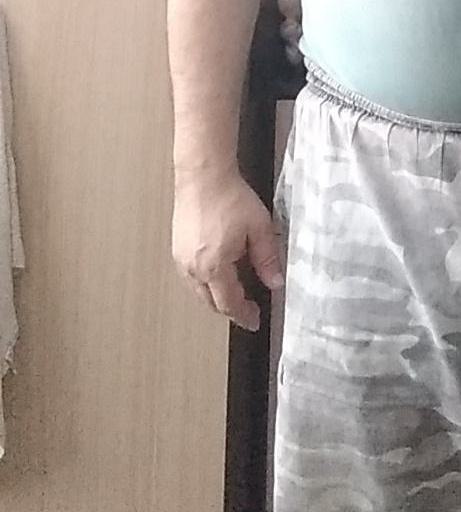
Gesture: no_gesture